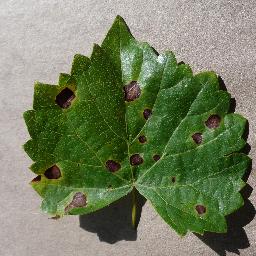
Label: Grape___Black_rot